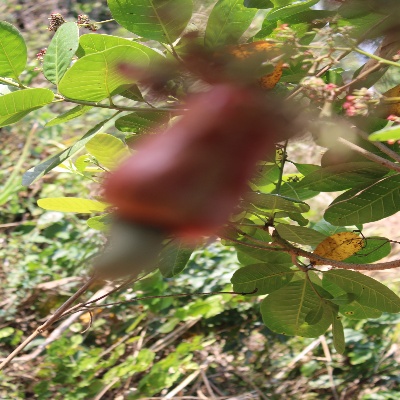
Crop: Cashew
Condition: healthy